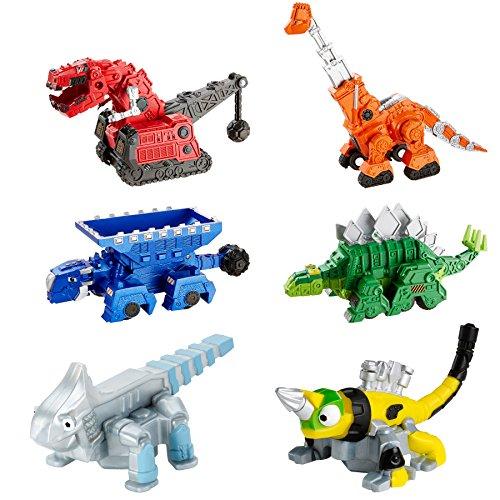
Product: Dinotrux Bundle [Amazon Exclusive]
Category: Toys & Games | Play Vehicles | Vehicle Playsets
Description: Play out favorite moments or create your own Dinotrux tale.
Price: $28.17
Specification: ProductDimensions:14.5x2.5x6.5inches|ItemWeight:14.9ounces|ShippingWeight:1pounds(Viewshippingratesandpolicies)|DomesticShipping:ItemcanbeshippedwithinU.S.|InternationalShipping:ThisitemcanbeshippedtoselectcountriesoutsideoftheU.S.LearnMore|ASIN:B01KG8HURG|Itemmodelnumber:DWX16|Manufacturerrecommendedage:36months-7years